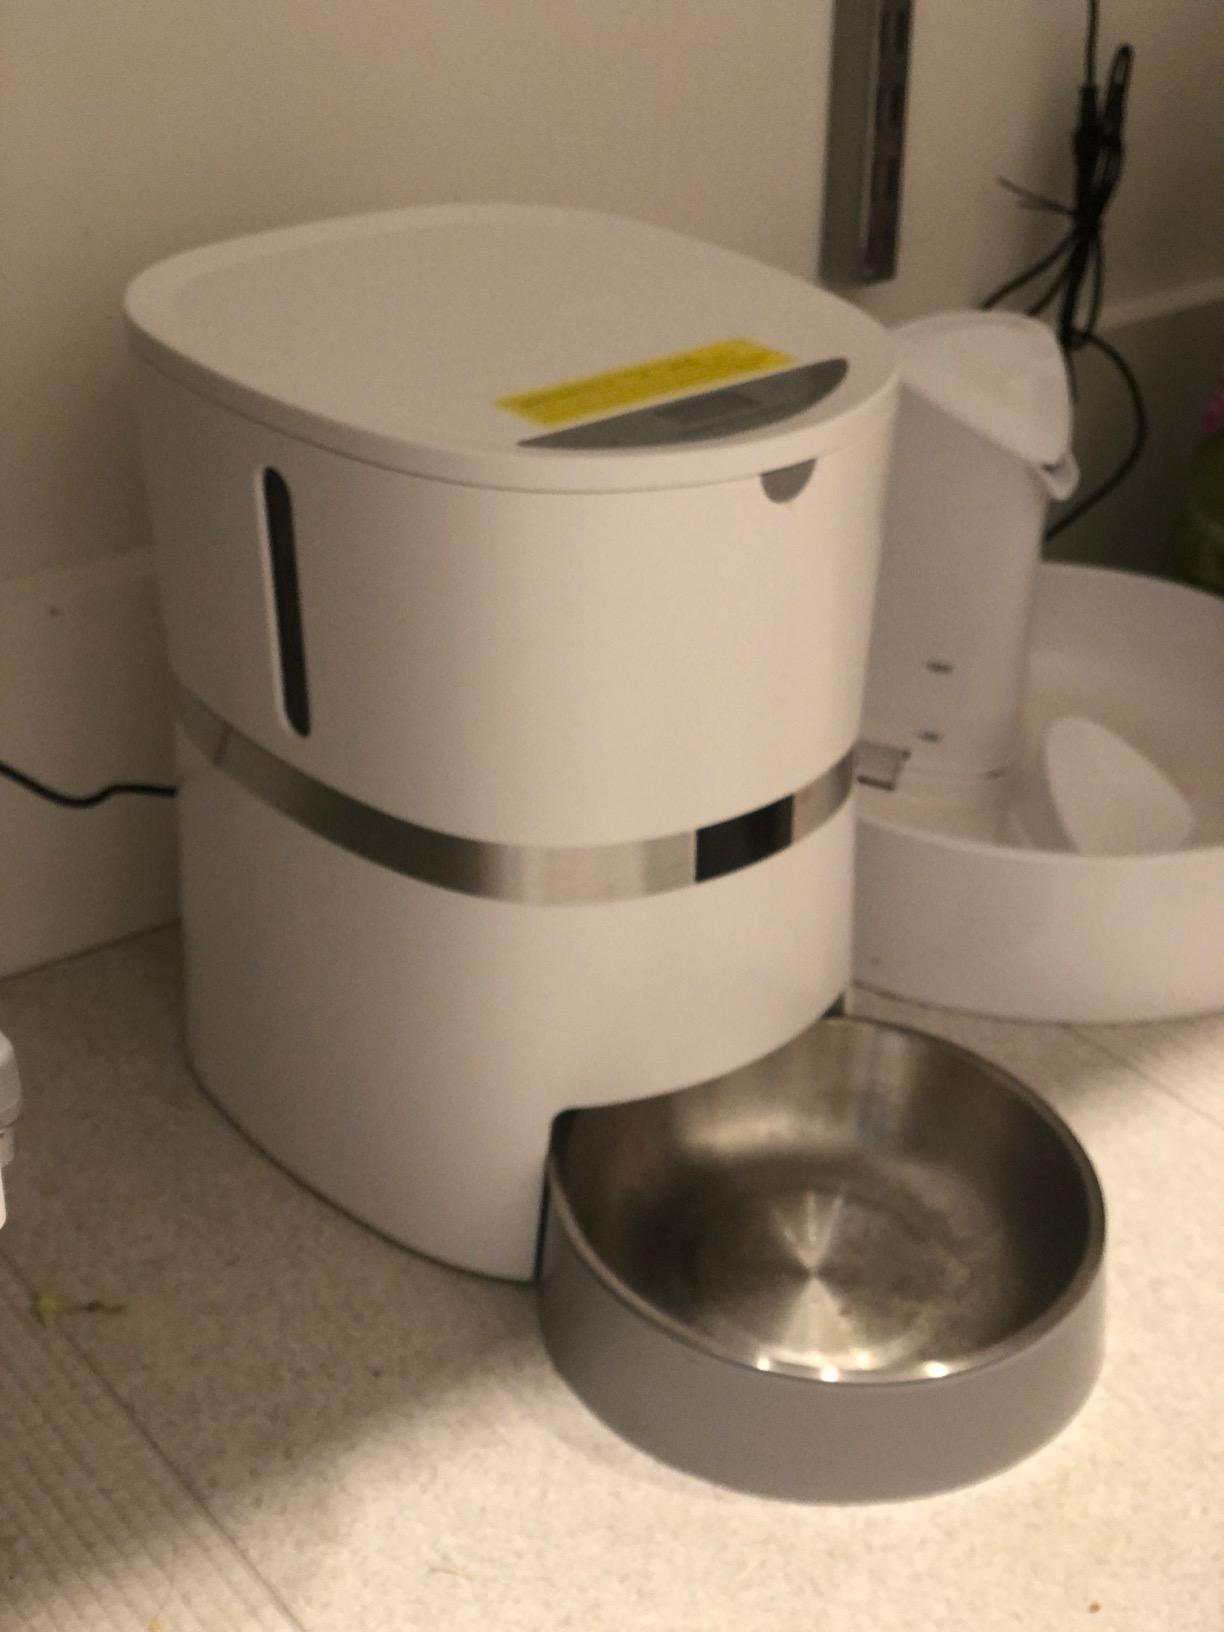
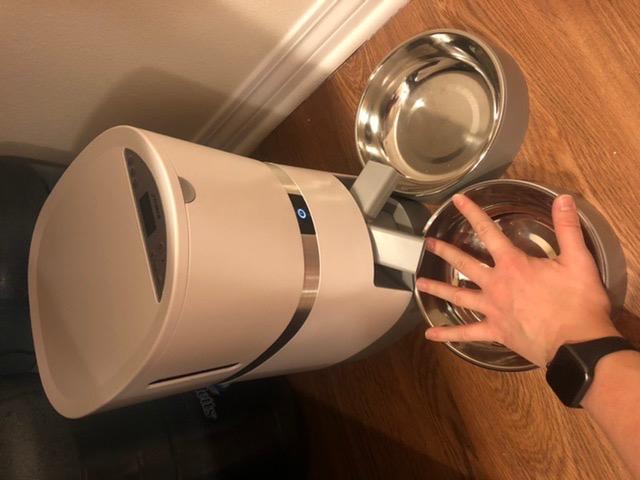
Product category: items_feeder
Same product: no